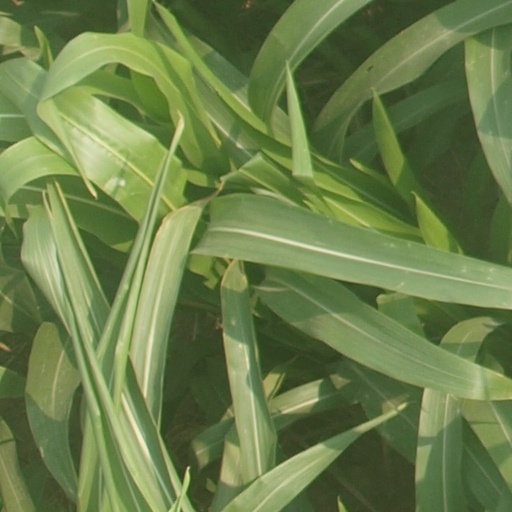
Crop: maize; corn